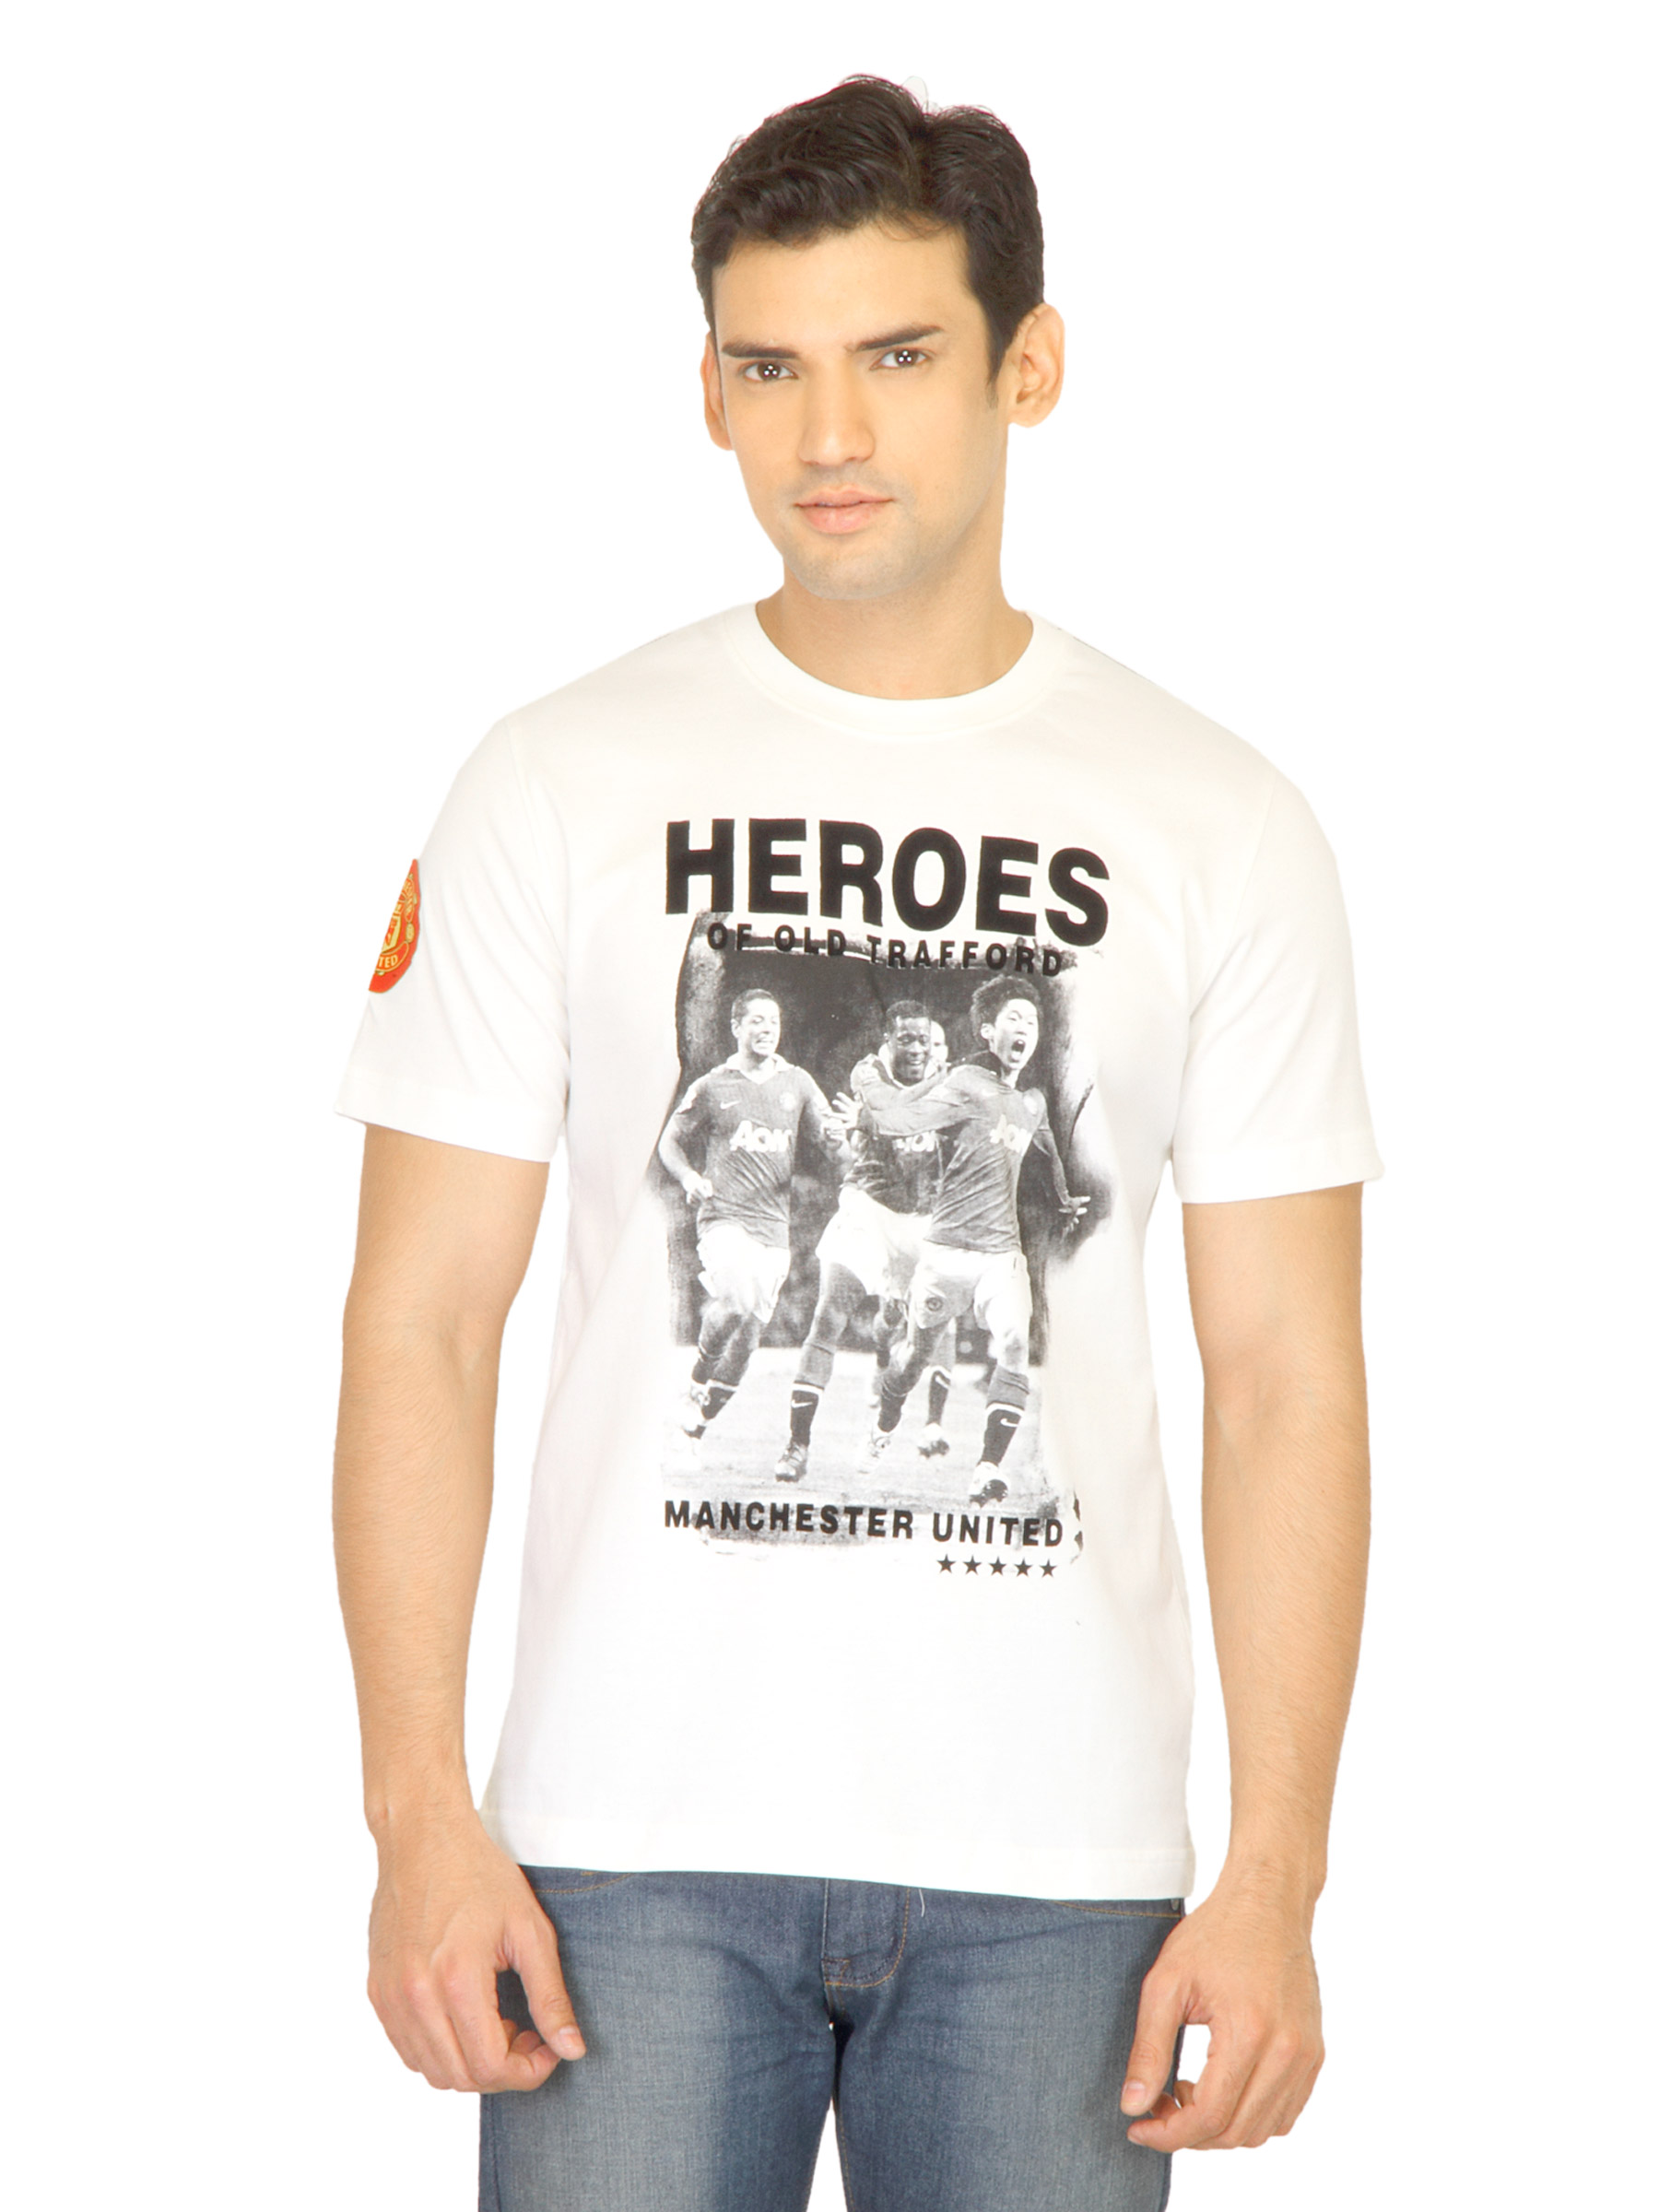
Manchester United Men Printed White Tshirt
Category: Apparel / Topwear / Tshirts
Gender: Men
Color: White
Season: Fall 2011
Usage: Casual